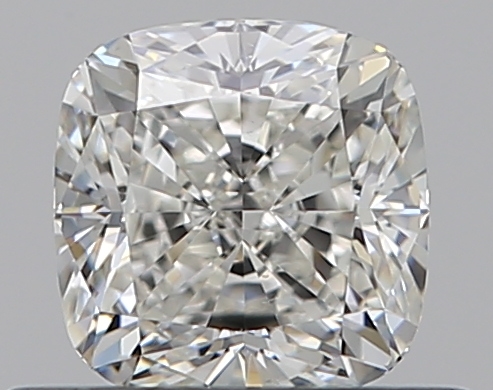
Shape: cushion
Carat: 0.51
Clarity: VS2
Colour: I
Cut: EX
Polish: VG
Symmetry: EX
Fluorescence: M
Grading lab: GIA
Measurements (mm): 4.49 x 4.42 x 3.08